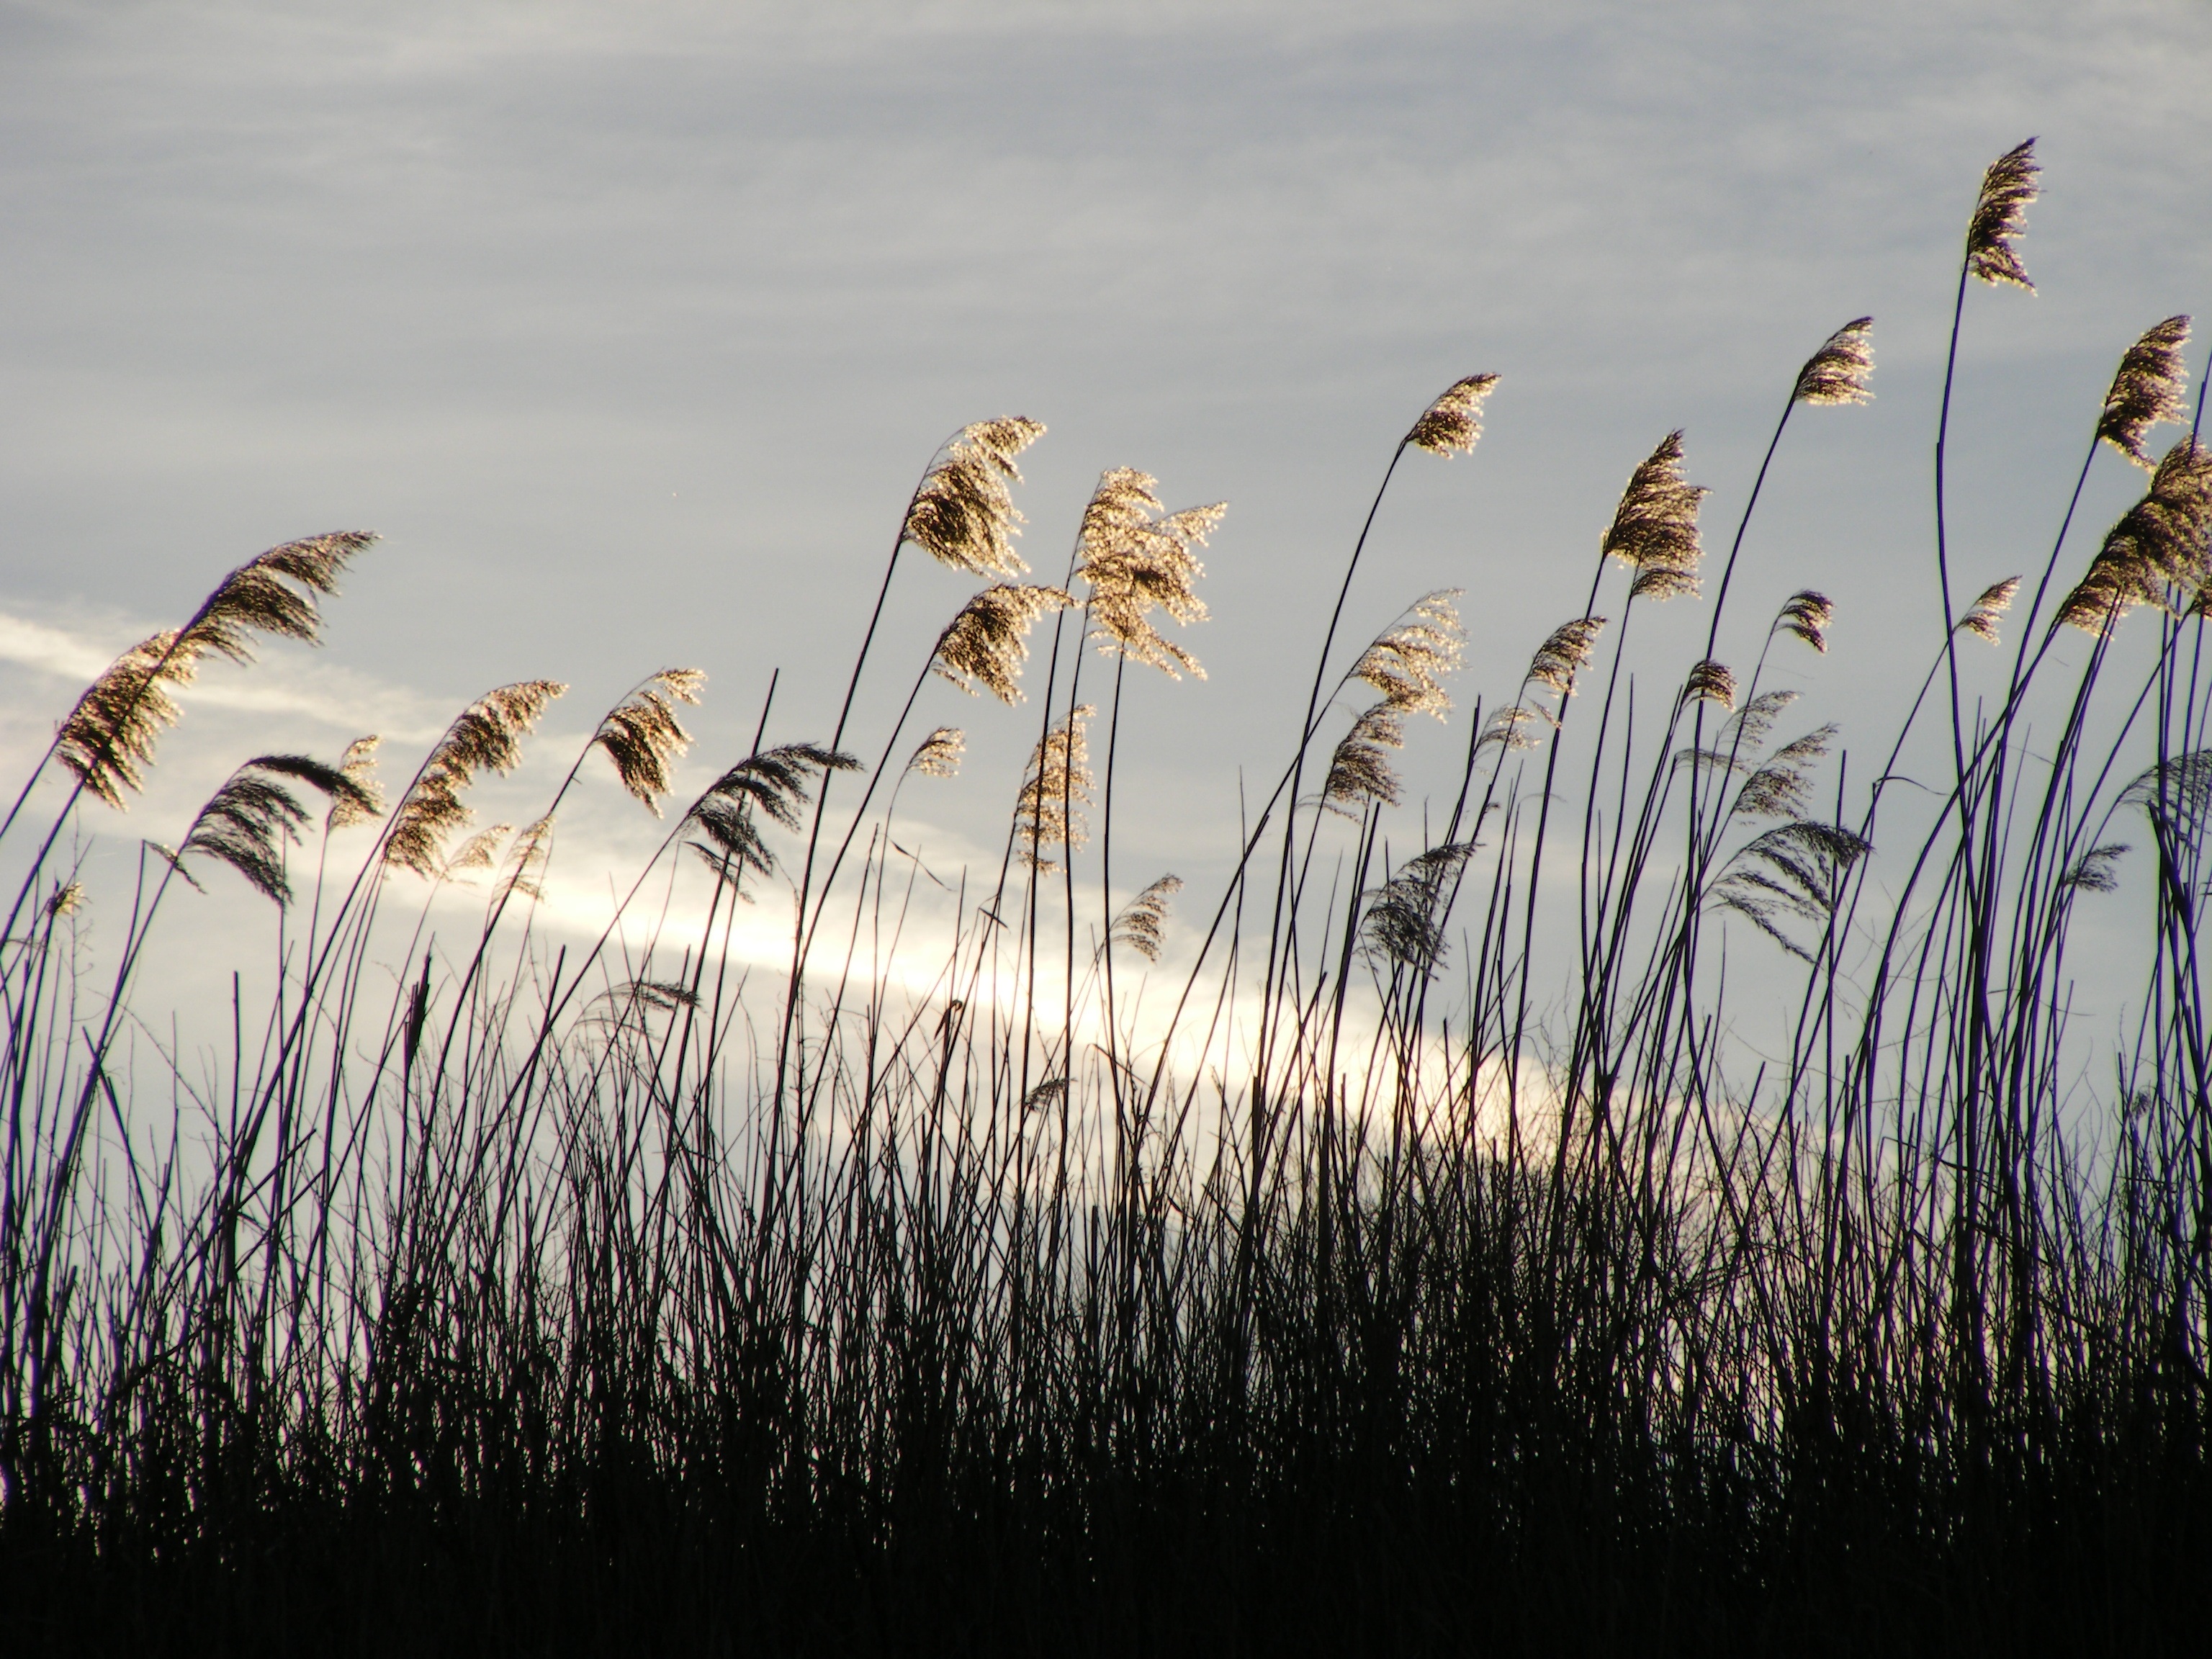
landscape, tree, nature, grass, horizon, silhouette, plant, sun, sunset, field, prairie, sunlight, morning, leaf, flower, wind, summer, reed, orange, reflection, scenic, color, natural, brown, closeup, beauty, beautiful, cane, organic, flowering plant, beach grass, grass family, land plant, phragmites